Jeanette Bartleson Edmondson

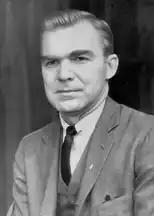
Jeanette's husband James Howard Edmondson in the 1960s.

Bartleson was born on 6 June 1925 in Muskogee, Oklahoma to Augustus Chapman Bartleson and Georgia Shutt. She married her childhood sweetheart James Howard Edmondson on 15 May 1946 in Muskogee, Oklahoma and went on to have three children. The couple moved to Tulsa in the 1950s.